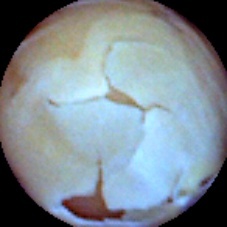
Label: Skin-damaged